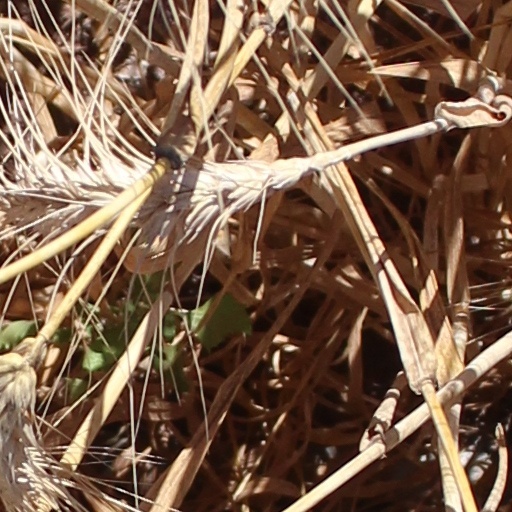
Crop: wheat